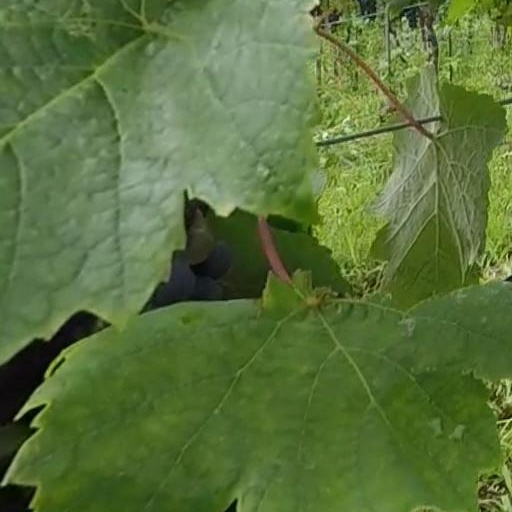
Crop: grape